Mad Clown

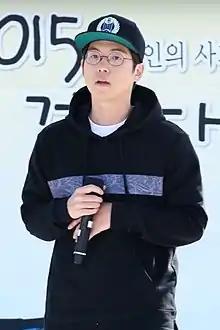
Mad Clown in 2015

Jo Dong-rim (born March 25, 1985), better known by the stage name Mad Clown, is a South Korean rapper, songwriter, and record producer. He debuted with the single "Luv Sickness" in 2008 and released his first extended play, "Anything Goes", in 2011. He broke into the mainstream following the release of "Stupid in Love," his hit 2013 collaboration with Soyou of the girl group Sistar. He has since released the extended plays "Ferocity" (2014), "Piece of Mine" (2015), "Love is a Dog From Hell" (2017), and "0" (2020).